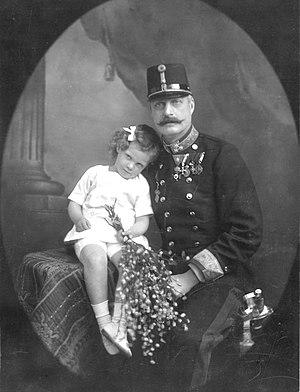
Charles-Pie de Habsbourg-Toscane, archiduc d’Autriche et prince de Toscane, est né à Vienne, dans l’Empire austro-hongrois, le 4 décembre 1909 et décédé à Barcelone, en Espagne, le 24 décembre 1953. Membre de la maison de Habsbourg-Lorraine, c’est un prétendant carliste au trône d’Espagne sous le nom de Charles VIII.
La Communion carliste, plus connue sous le nom de carloctavisme voire octavisme ou carlo-octavisme, est une branche dissidente du carlisme, un mouvement monarchiste espagnol conservateur. Né dans les années 1930, le carloctavisme connaît un certain développement à la fin des années 1940 et au tout début des années 1950.